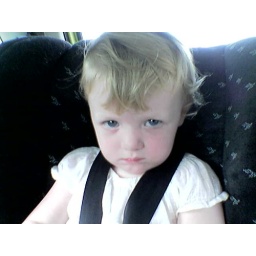
Luca in her car seat not looking too happy.